Pontremoli

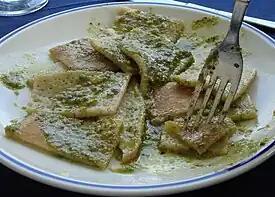
A plate of testaroli with pesto served in a trattoria (restaurant) in Pontremoli

Local foods unique to Pontremoli include "amor" (a type of small cake, consisting of a creamy filling between wafers), "spongata" (a Christmas cake containing chocolate, honey and hazelnuts, among other ingredients), "torta d'erbe" a pie filled with a mixture which may include bietole (Swiss chard), eggs, ricotta cheese, potato, rice and parmigiano cheese wrapped in a very thin pastry; and testaroli, a flat baked pasta, often served with pesto. Many have suggested that testaroli was actually the first type of pasta. According to an article published by "The Wall Street Journal", testaroli is "the earliest recorded pasta."